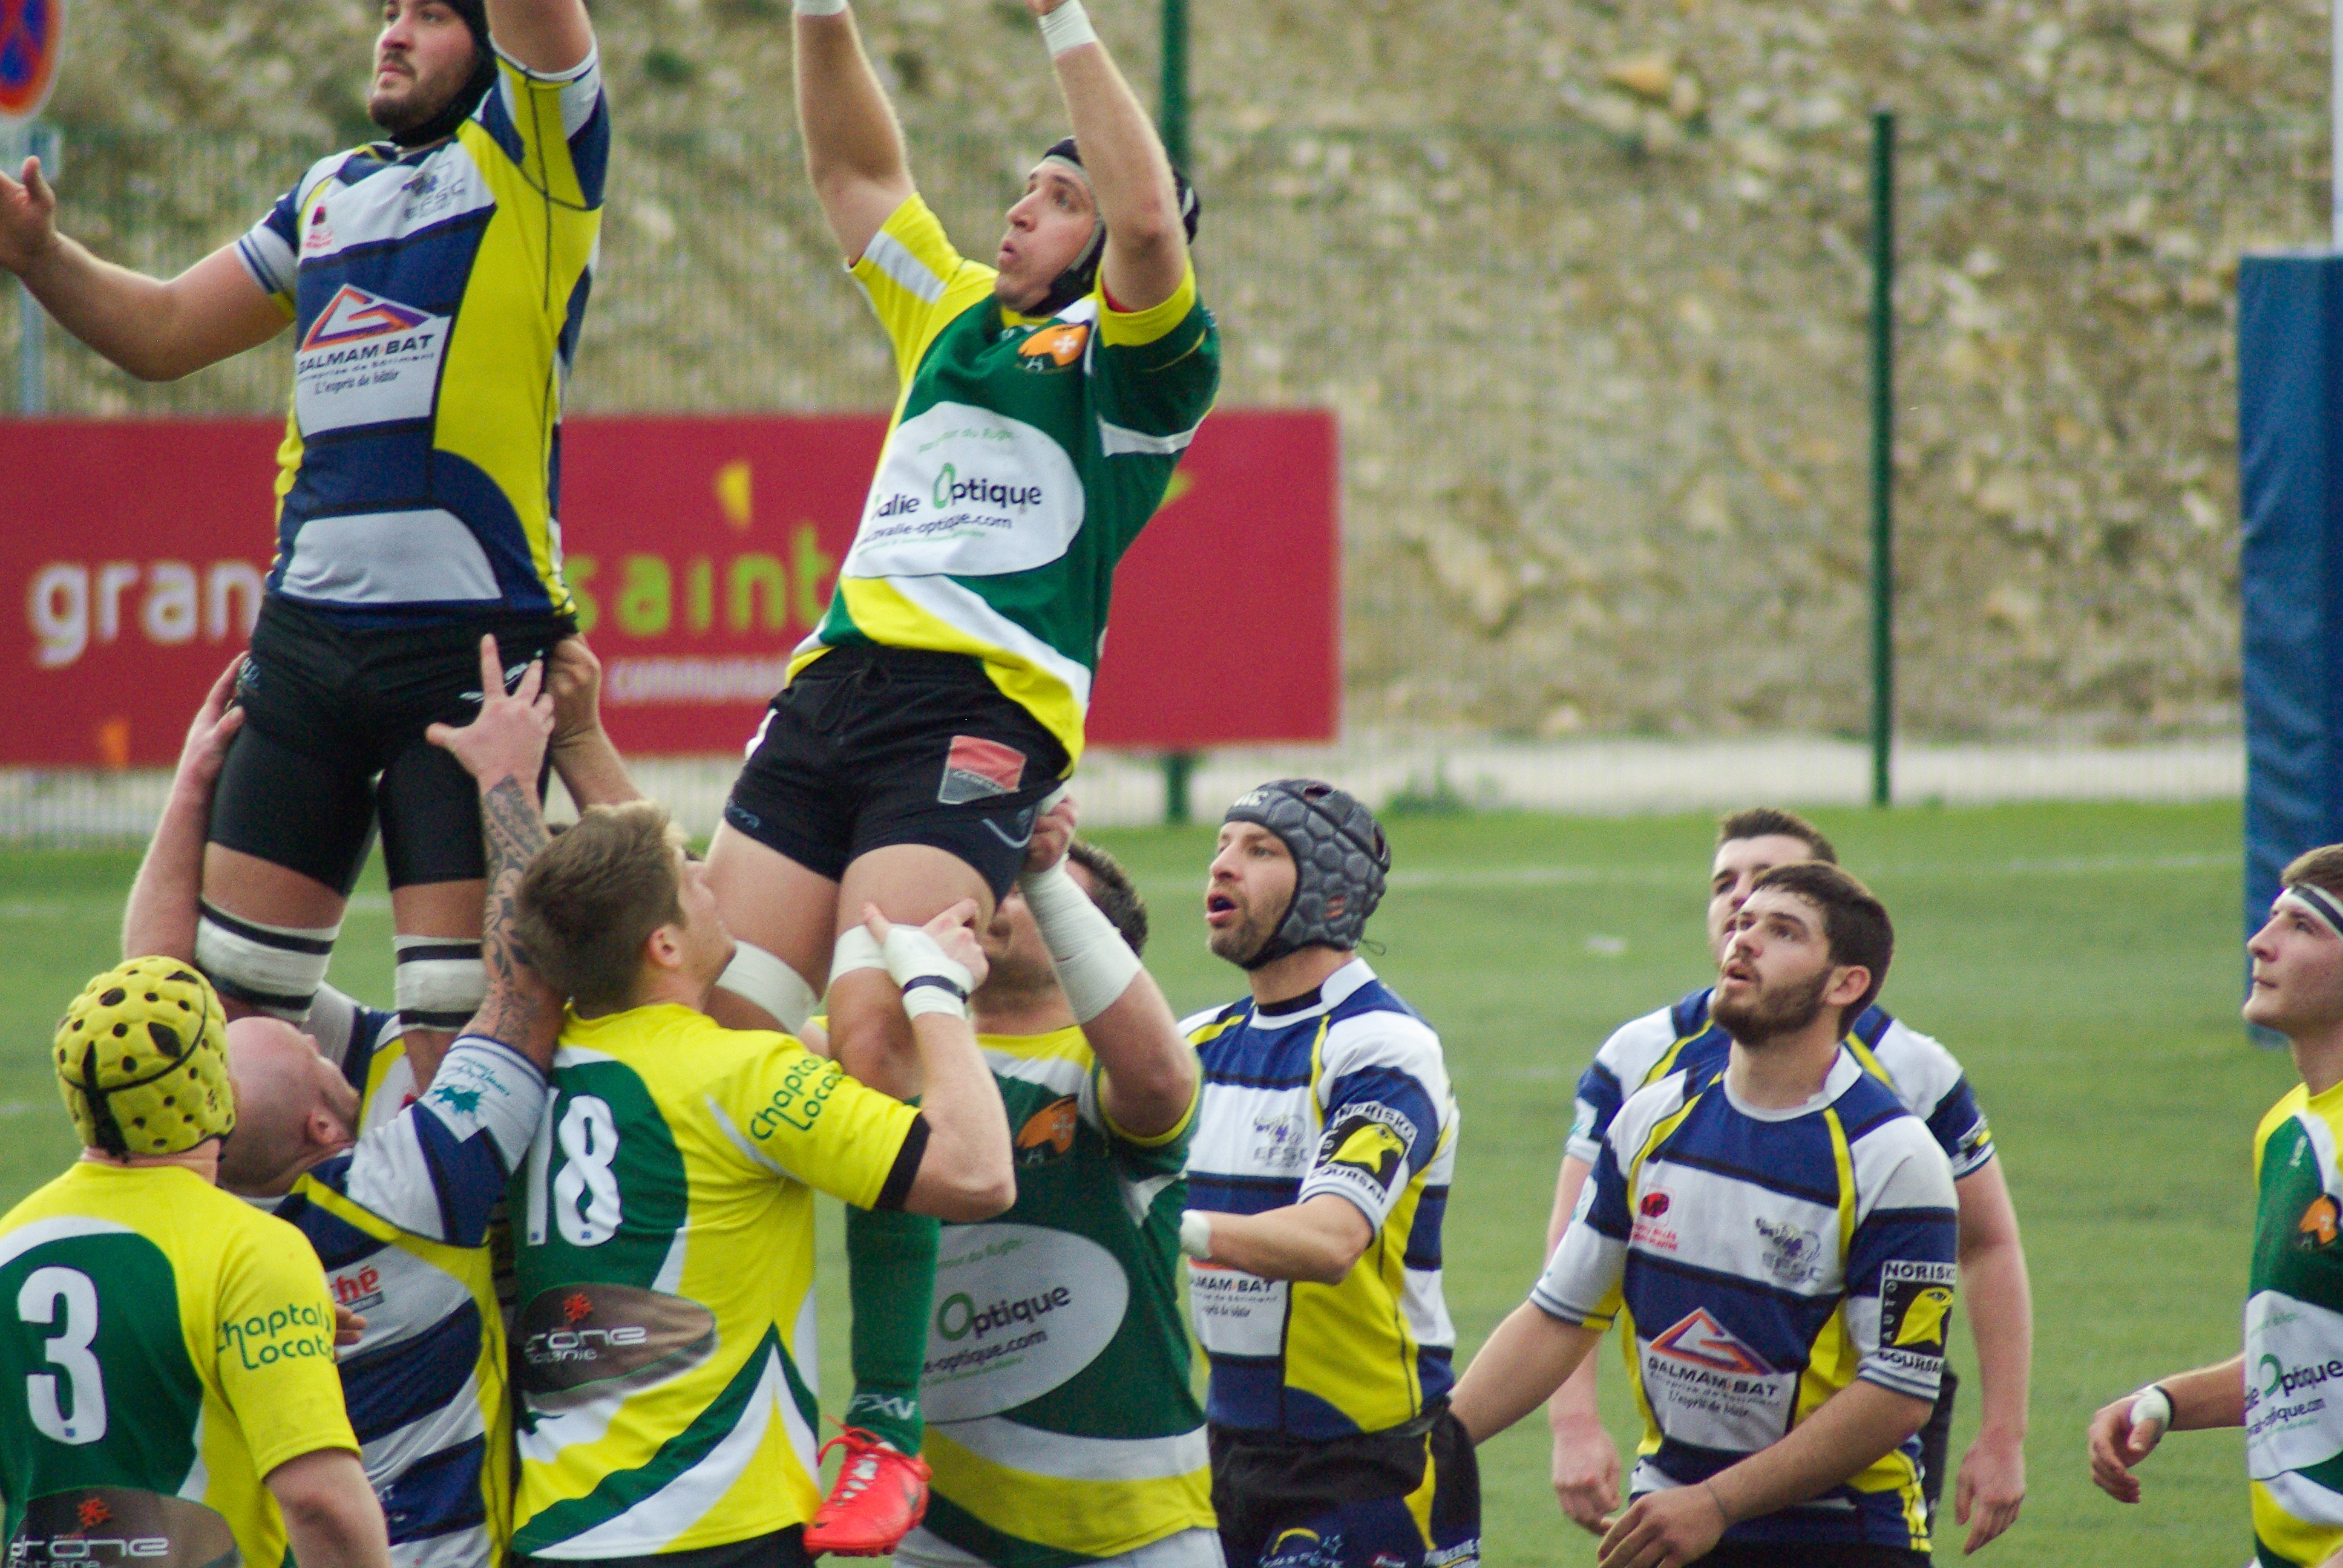
key, soccer, player, rugby, team, sports, match, tackle, teams, ball game, team sport, rugby football, rugby union, rugby league, rugby sevens, australian rules football